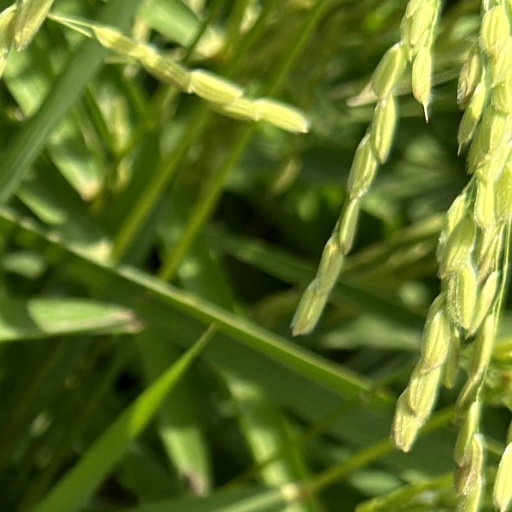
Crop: rice